France–Netherlands relations

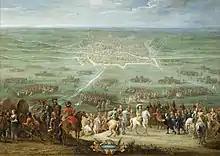
Louis XIV is offered the city keys of Utrecht, as its magistrates formally surrender on 30 June 1672

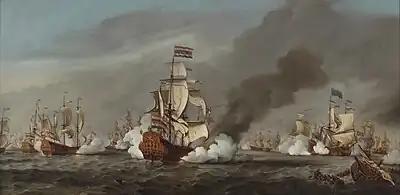
The Dutch victory over an Anglo-French fleet at the Battle of Texel in August 1673 ensured their survival.

The Franco-Dutch War occurred in 1672–1678, shortly after France convinced England and Sweden to switch sides, disbanding the Triple Alliance. 1672 is considered by the Dutch as the "Disaster Year" ("Rampjaar").